Gertrude Sumner Ely

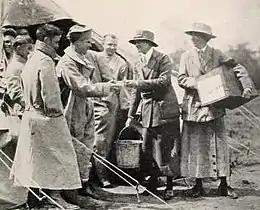

During World War I Ely and her sister Henrietta worked with the YMCA and the American Red Cross in France, with Gertrude Ely operating a canteen near the front. Her work was explained in Katherine Mayo's 1920 account of the YMCA's contributions in the war:Gertrude Ely had a flivver, lucky woman. Into that flivver, on the word to move, she packed a lot of rations, a cook-stove, a boiler, chocolate, a fiddle, some maps, a Y red triangle sign, writing paper, pens, ink, candles, her own bedroll, a lot of useful odds and ends, and all the cigarettes that room remained for. Then she started out a little ahead of the column.She was believed to be the first American woman to cross the Rhine into Germany after the signing of the armistice. She received the Croix de Guerre, twice, for bravery under fire. Ely was captain of a women's baseball team that played US army units in occupied Germany in 1919. She shared a place of honor in a 1919 parade in New York, with fellow YMCA war workers Mary Noel Arrowsmith, Frances Gulick, Ethel Creighton Torrance, and Marjorie Skelding.